Ole Reistad

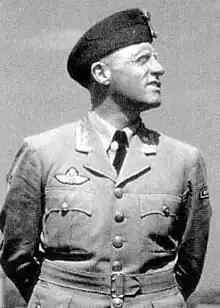
Reistad as an oberstløytnant

Ole Imerslun Reistad (26 June 1898 – 22 December 1949) was a Norwegian military officer and accomplished sports person. He competed at the 1920 Summer Olympics in modern pentathlon, and also became Norwegian champion in the sport. He competed in military patrol at the 1928 Winter Olympics, winning the competition. During World War II he was leader of the training camp Little Norway in Canada.